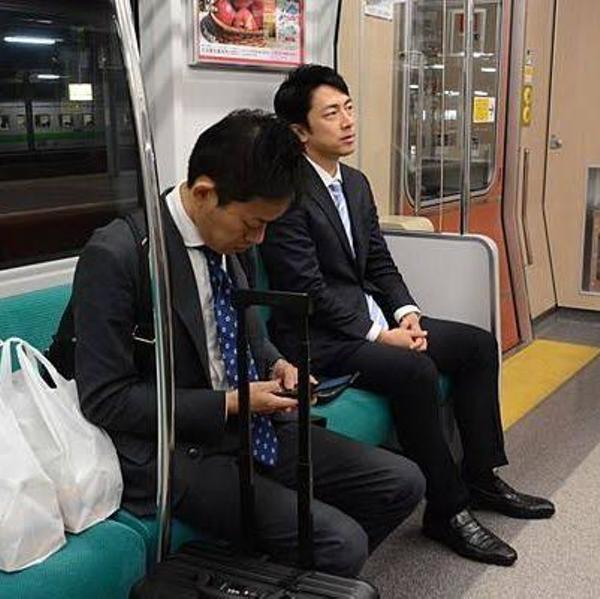
回答: 今電車の椅子に座っているってことは、電車に乗っているってことだろう